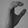
ASL letter: C